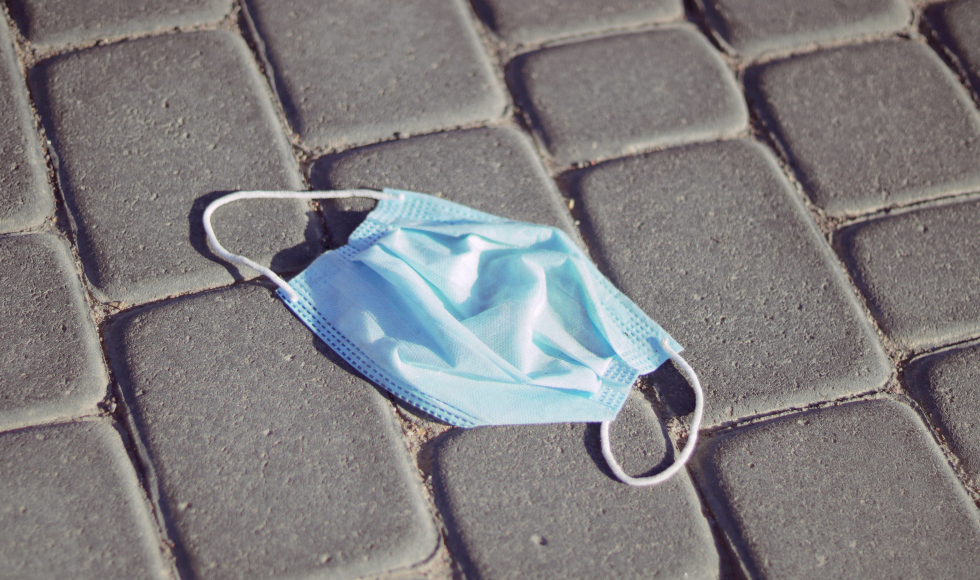
Label: trash